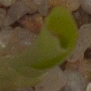
Label: maize